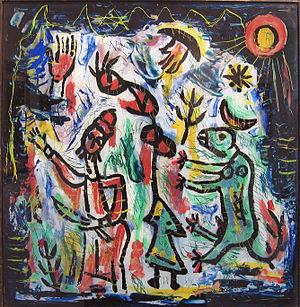
Winesburg-en-Ohio est un recueil de nouvelles publié en 1919 par l'écrivain américain Sherwood Anderson. L'œuvre est centrée sur le protagoniste, George Willard, que le lecteur suit de son enfance à sa jeune maturité, alors qu'il est prêt à quitter Winesburg pour Cleveland.